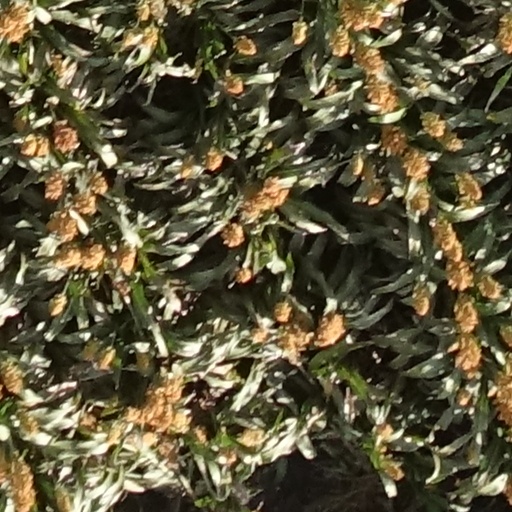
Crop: sorghum